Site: brandenburg
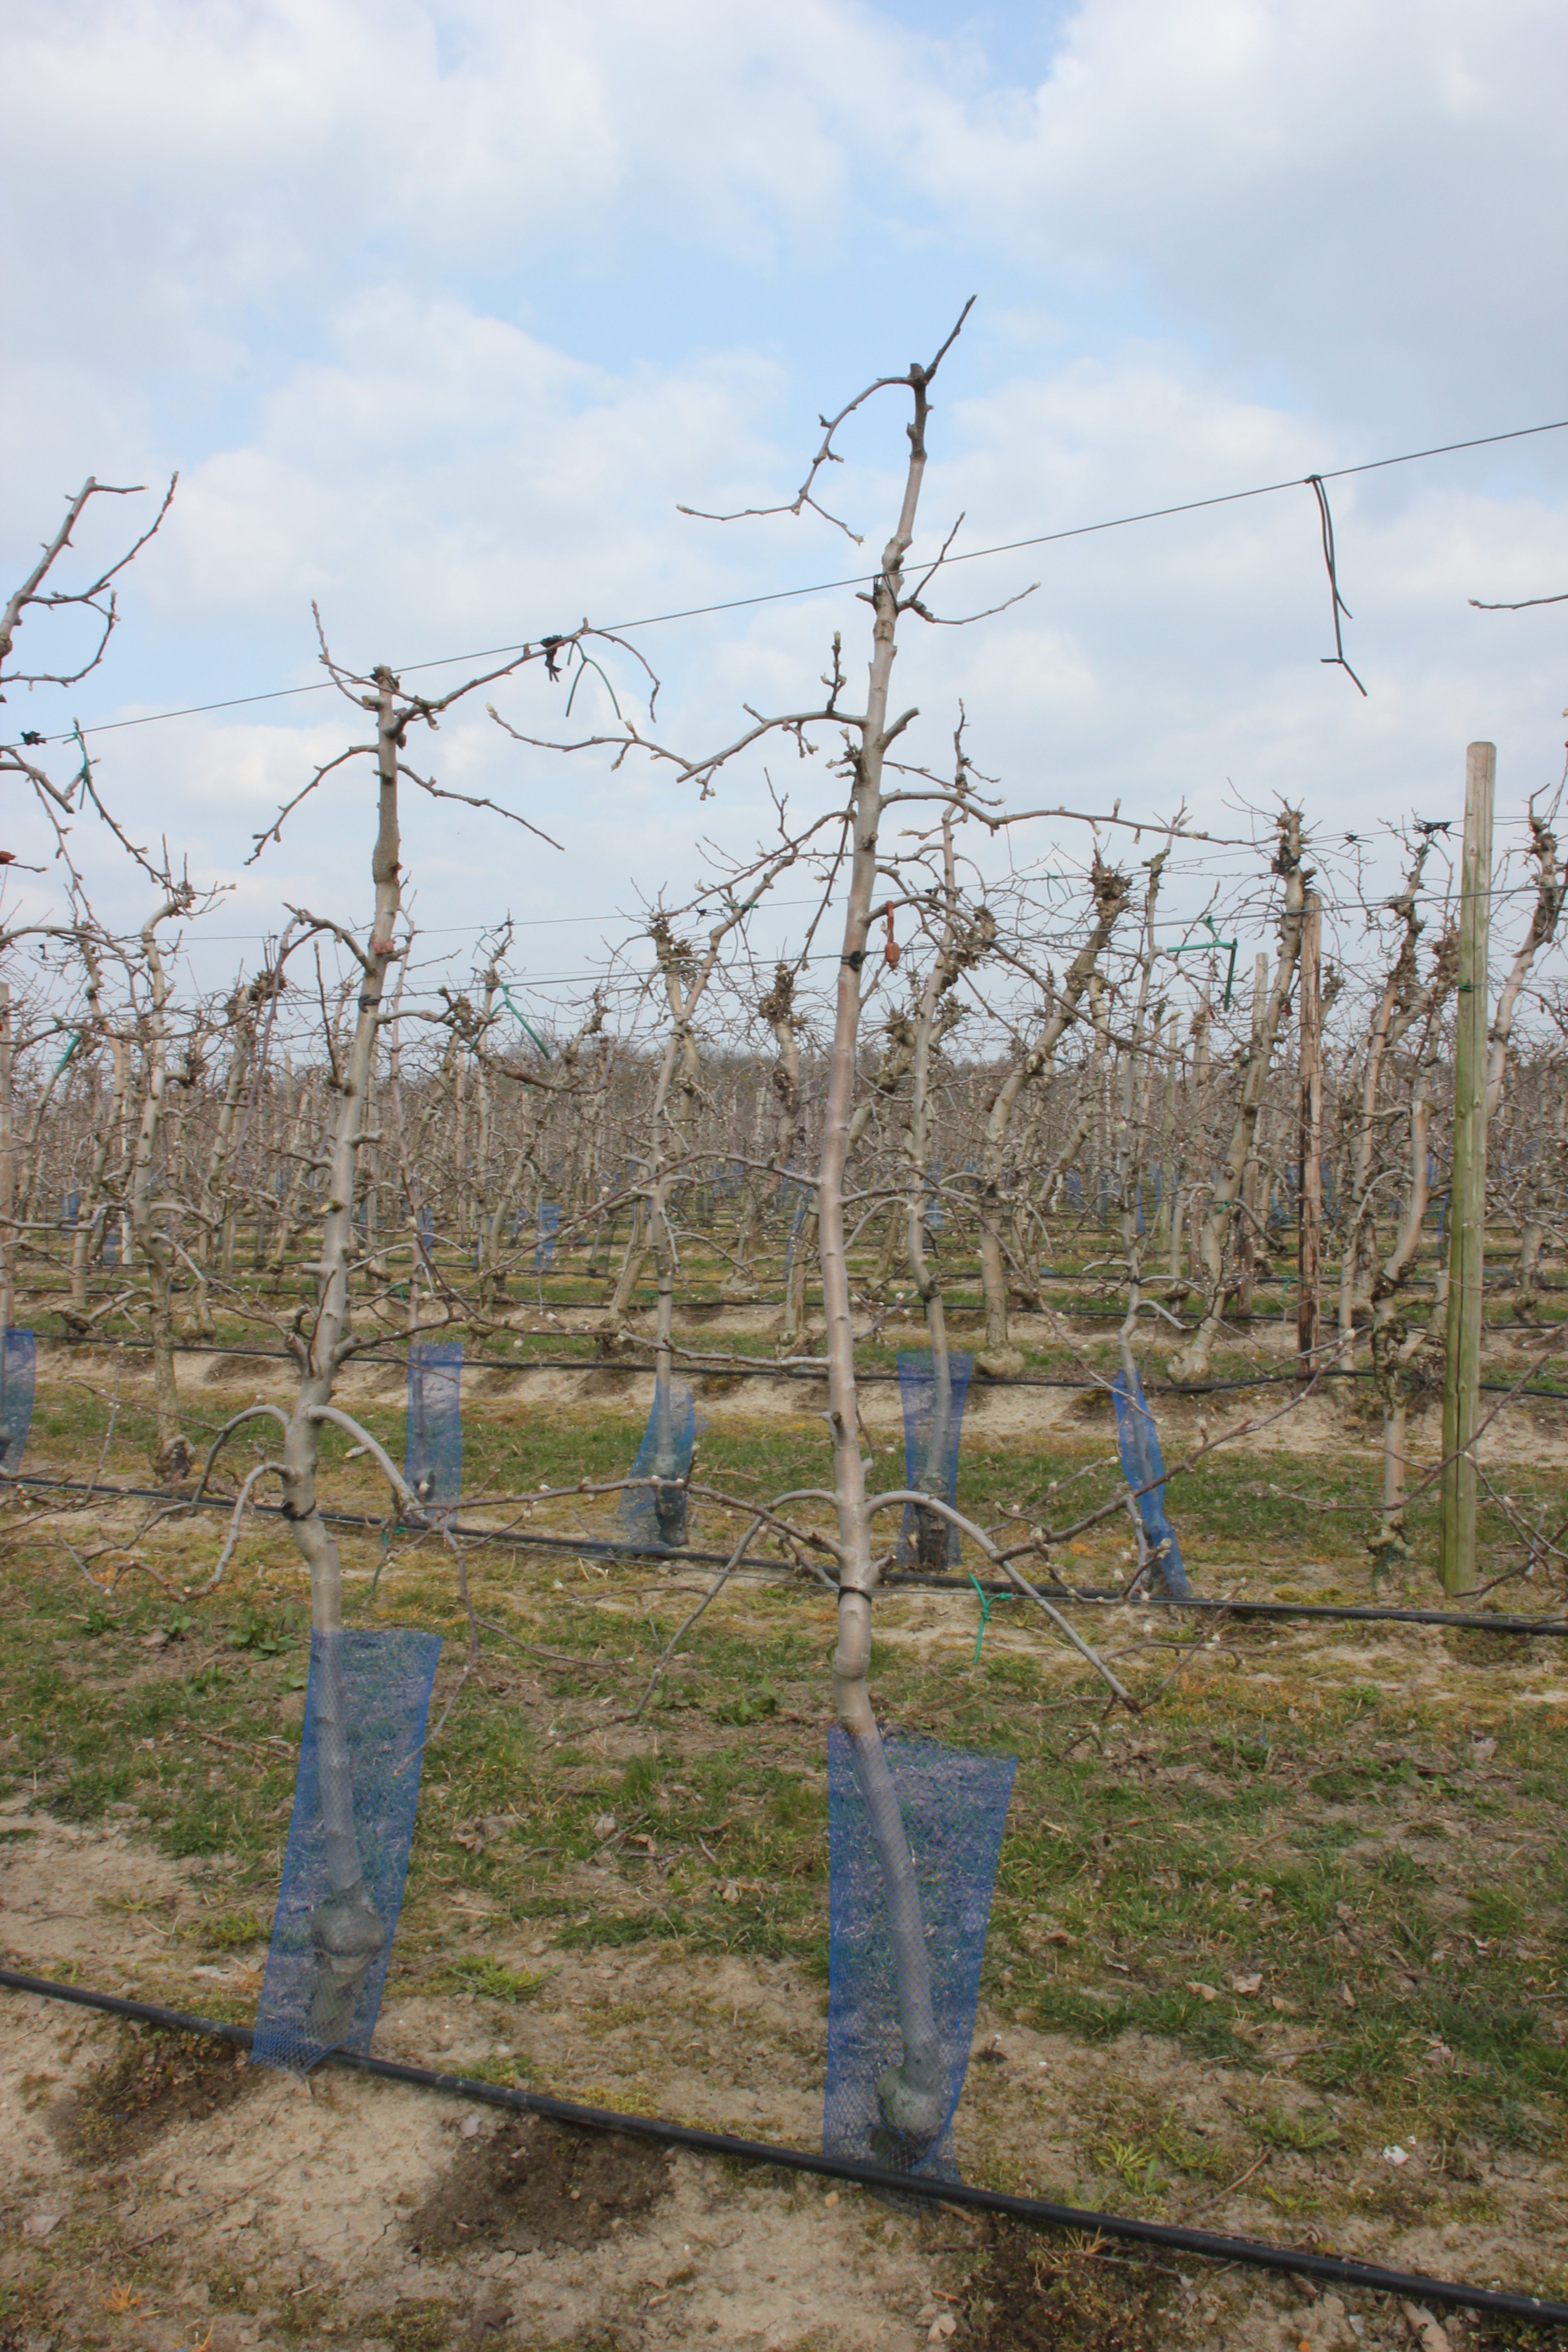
Growth stage (BBCH 03): Bud development